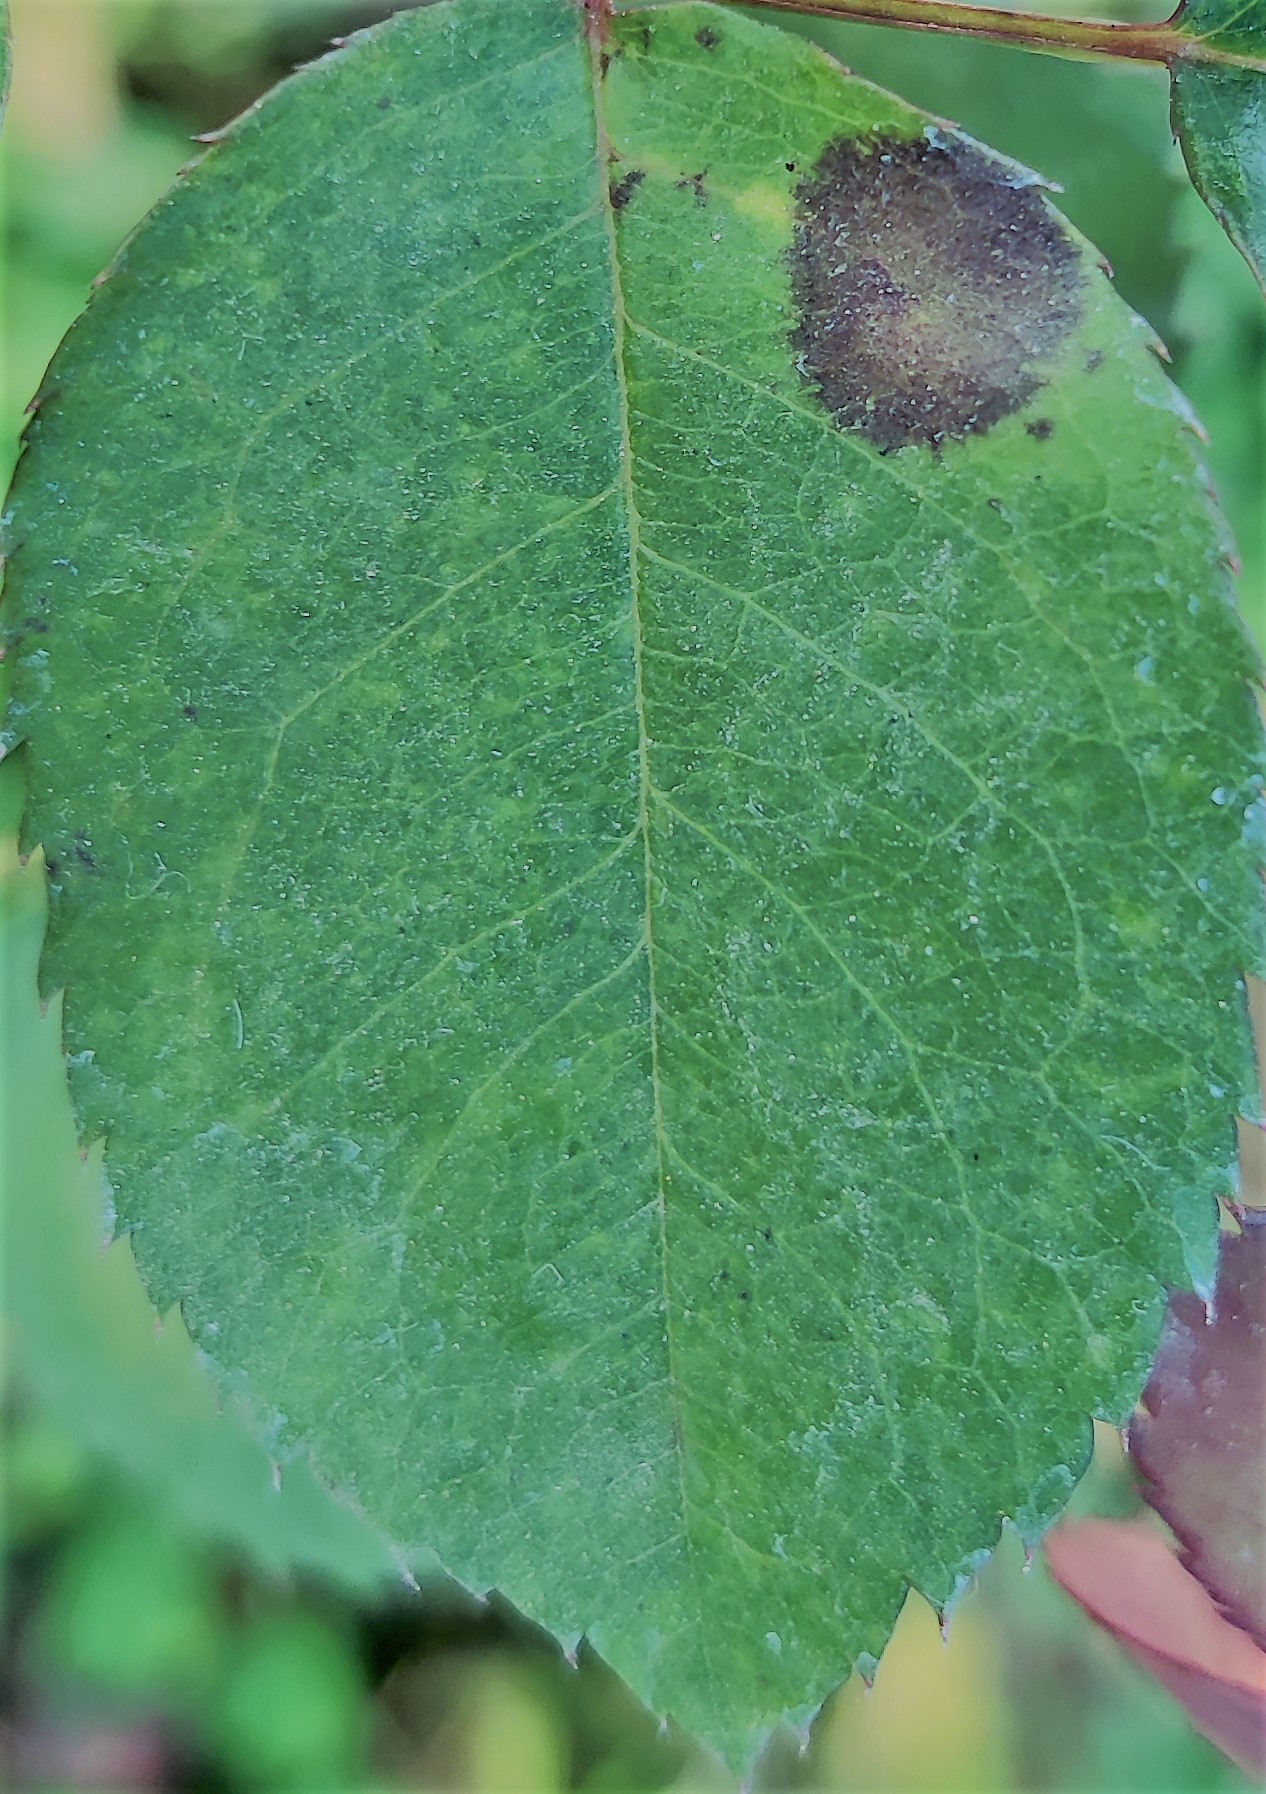
Label: Black Spot